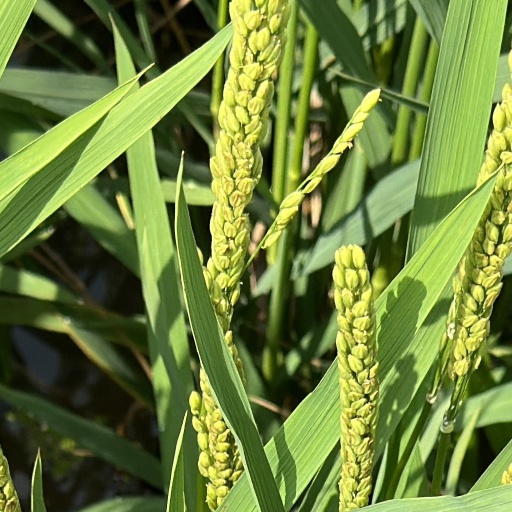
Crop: rice